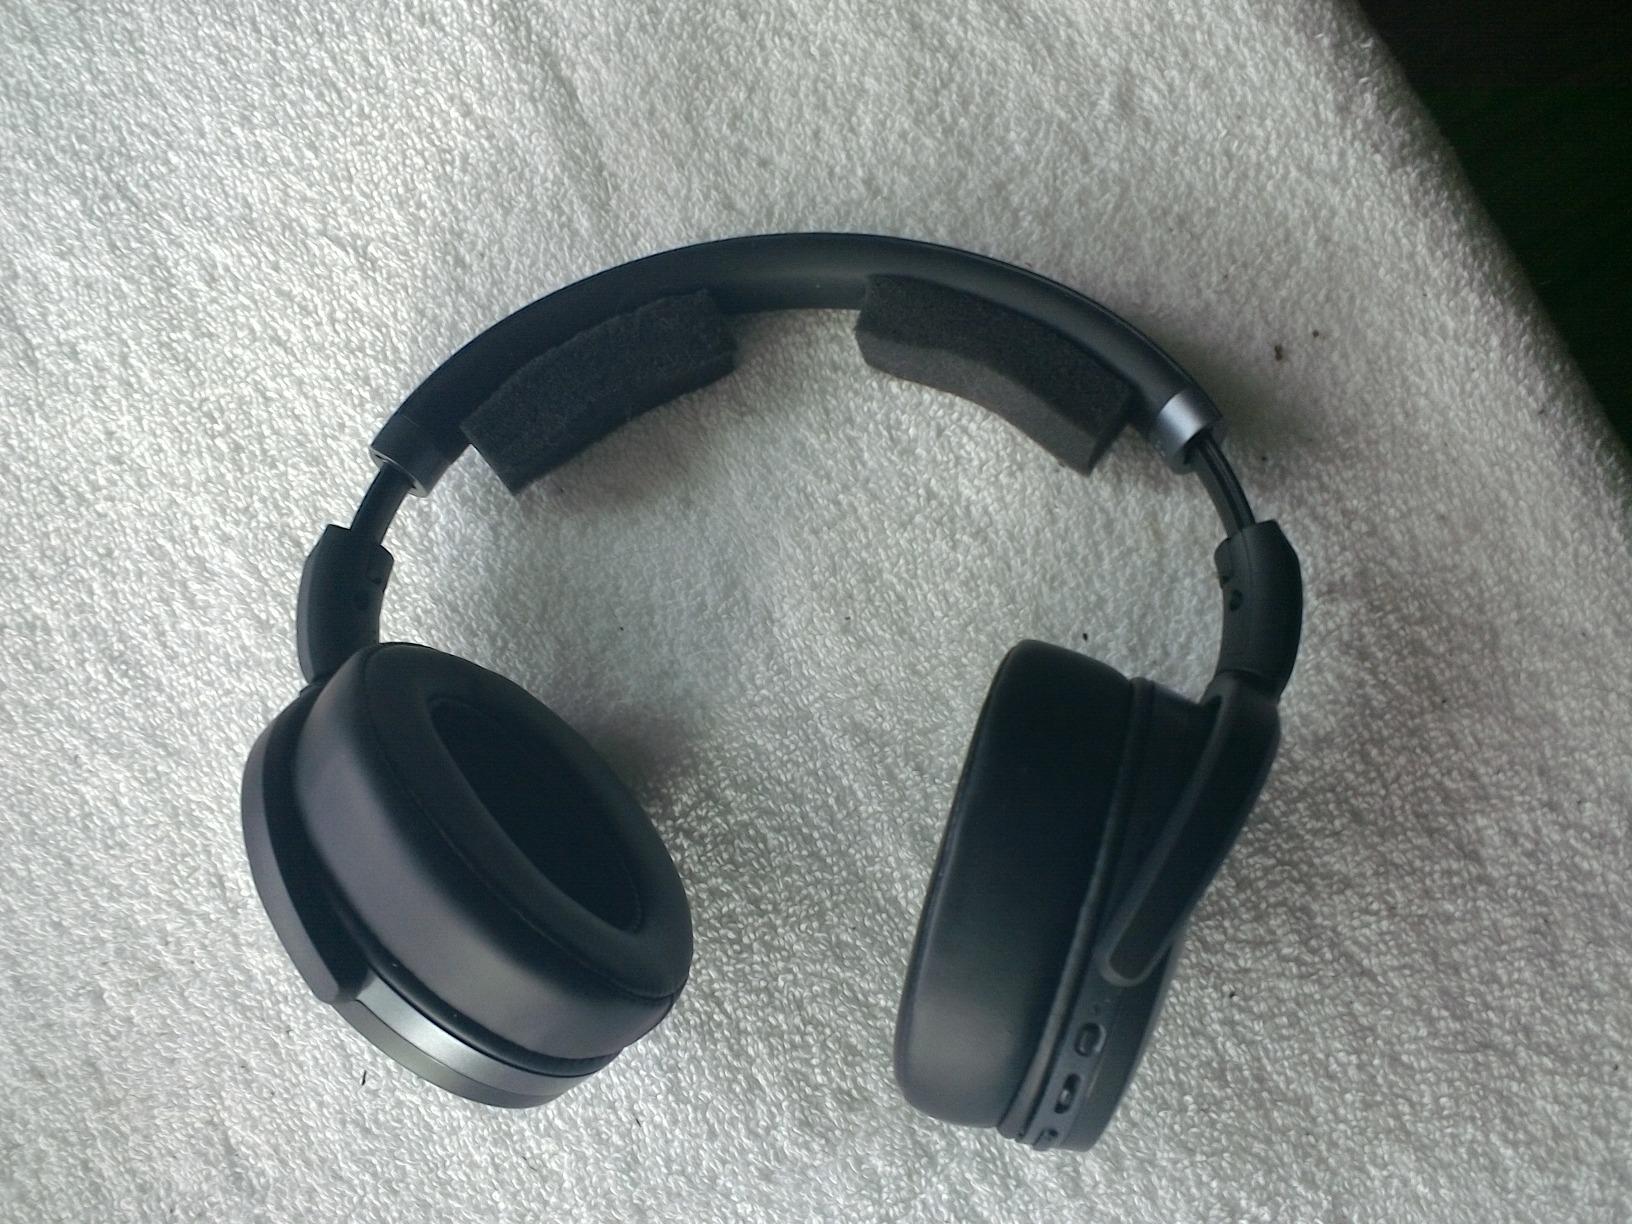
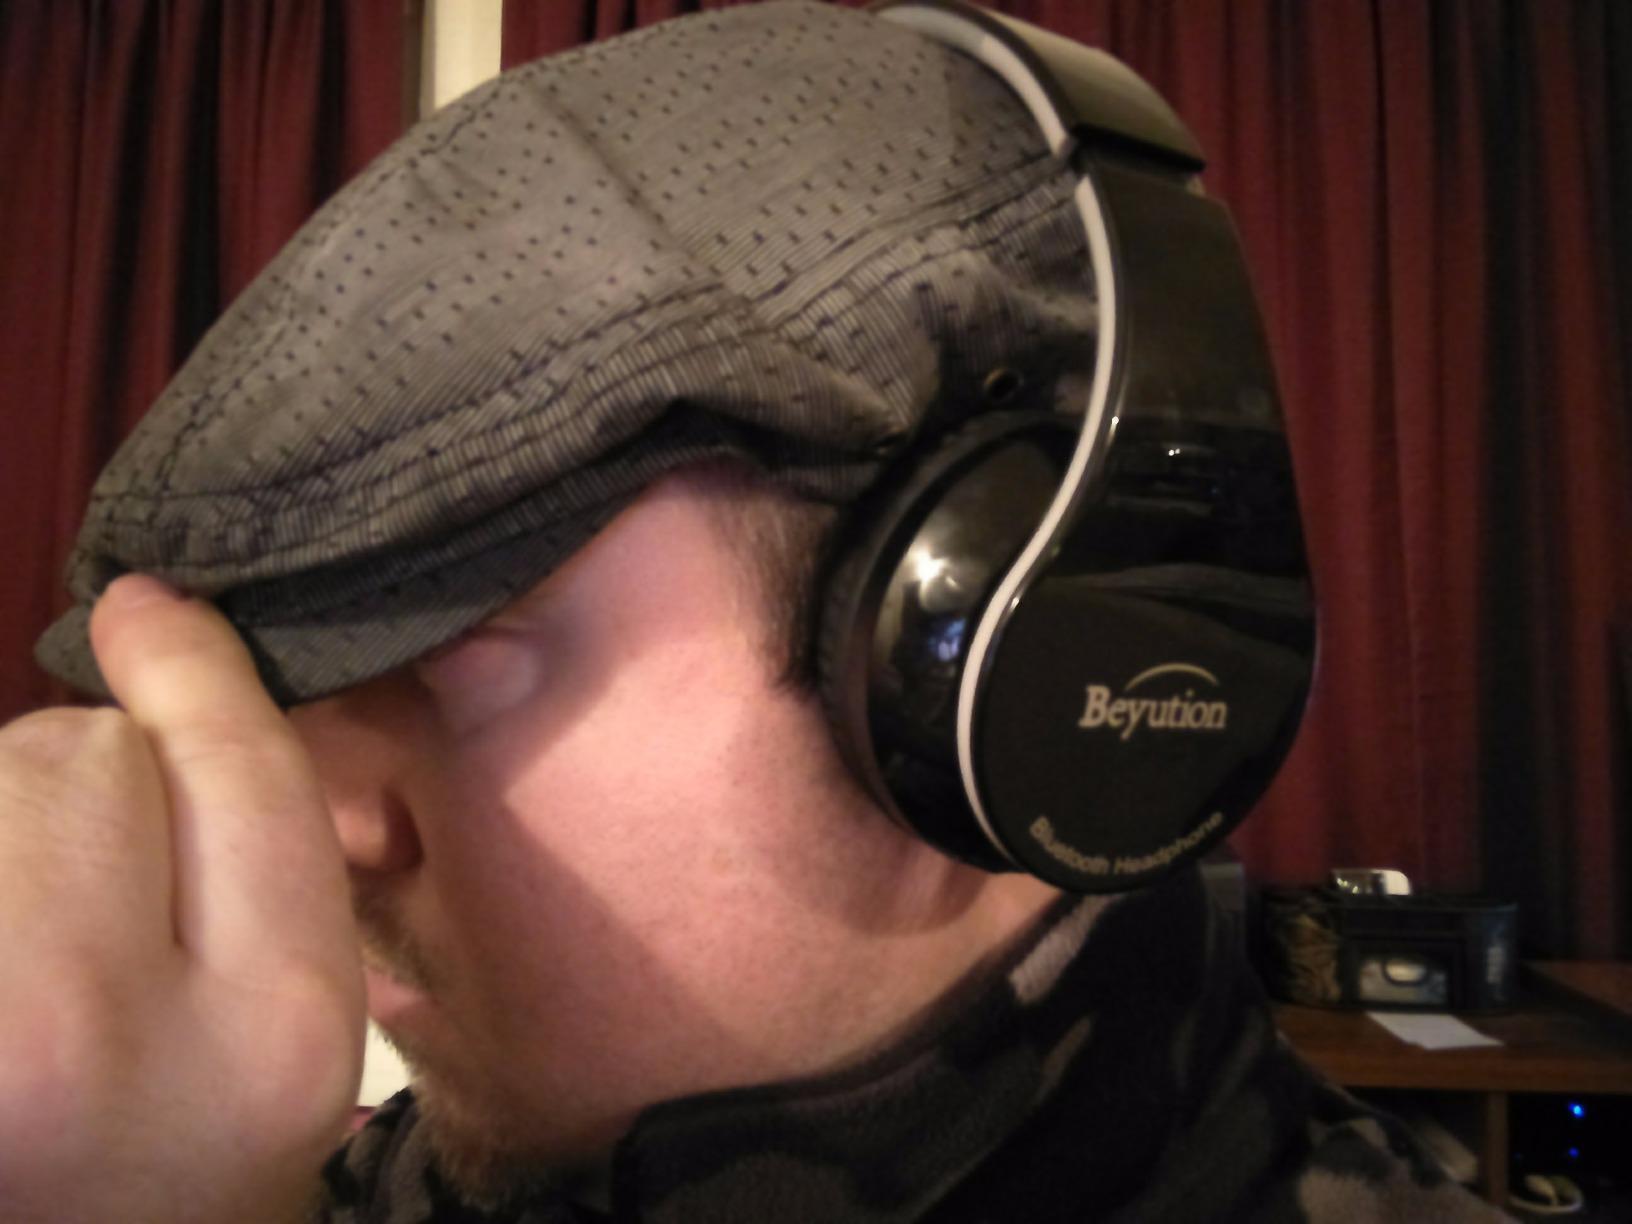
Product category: headphones
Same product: no